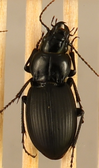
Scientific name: Cyclotrachelus torvus
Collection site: Northern Great Plains Research Laboratory NEON (NOGP), plot NOGP_007